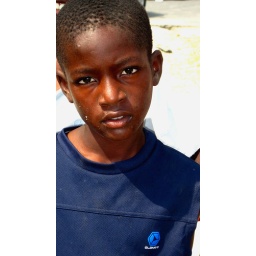
Haiti - boy with dirty face at a tent city in Port au Prince